Christopher Titmuss

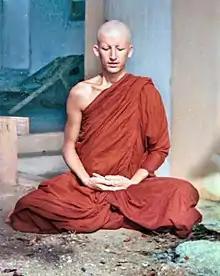
Titmuss in Thailand in 1973

His teachings emphasise liberation, emptiness of self/ego, dependent arising and the power of love. In his retreats, Titmuss prioritises the depths of insight meditation and reflection. He gives emphasis to the expansive heart and inquiry into the end of suffering. He draws upon the wisdom of the Buddha offering an expansive approach to the teachings and practices. He supports the development of the Sangha (women/men of profound insight and wise action).